Hårsfjärden disaster

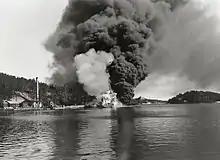
The destroyer HSwMS "Klas Uggla" in flames during the Hårsfjärden disaster.

The Hårsfjärden disaster was an event in the Swedish Navy during World War II. A series of accidental explosions, it caused by far the worst damage to Swedish Navy units during the era of that war, in which Sweden was not a combatant.